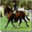
Label: horse